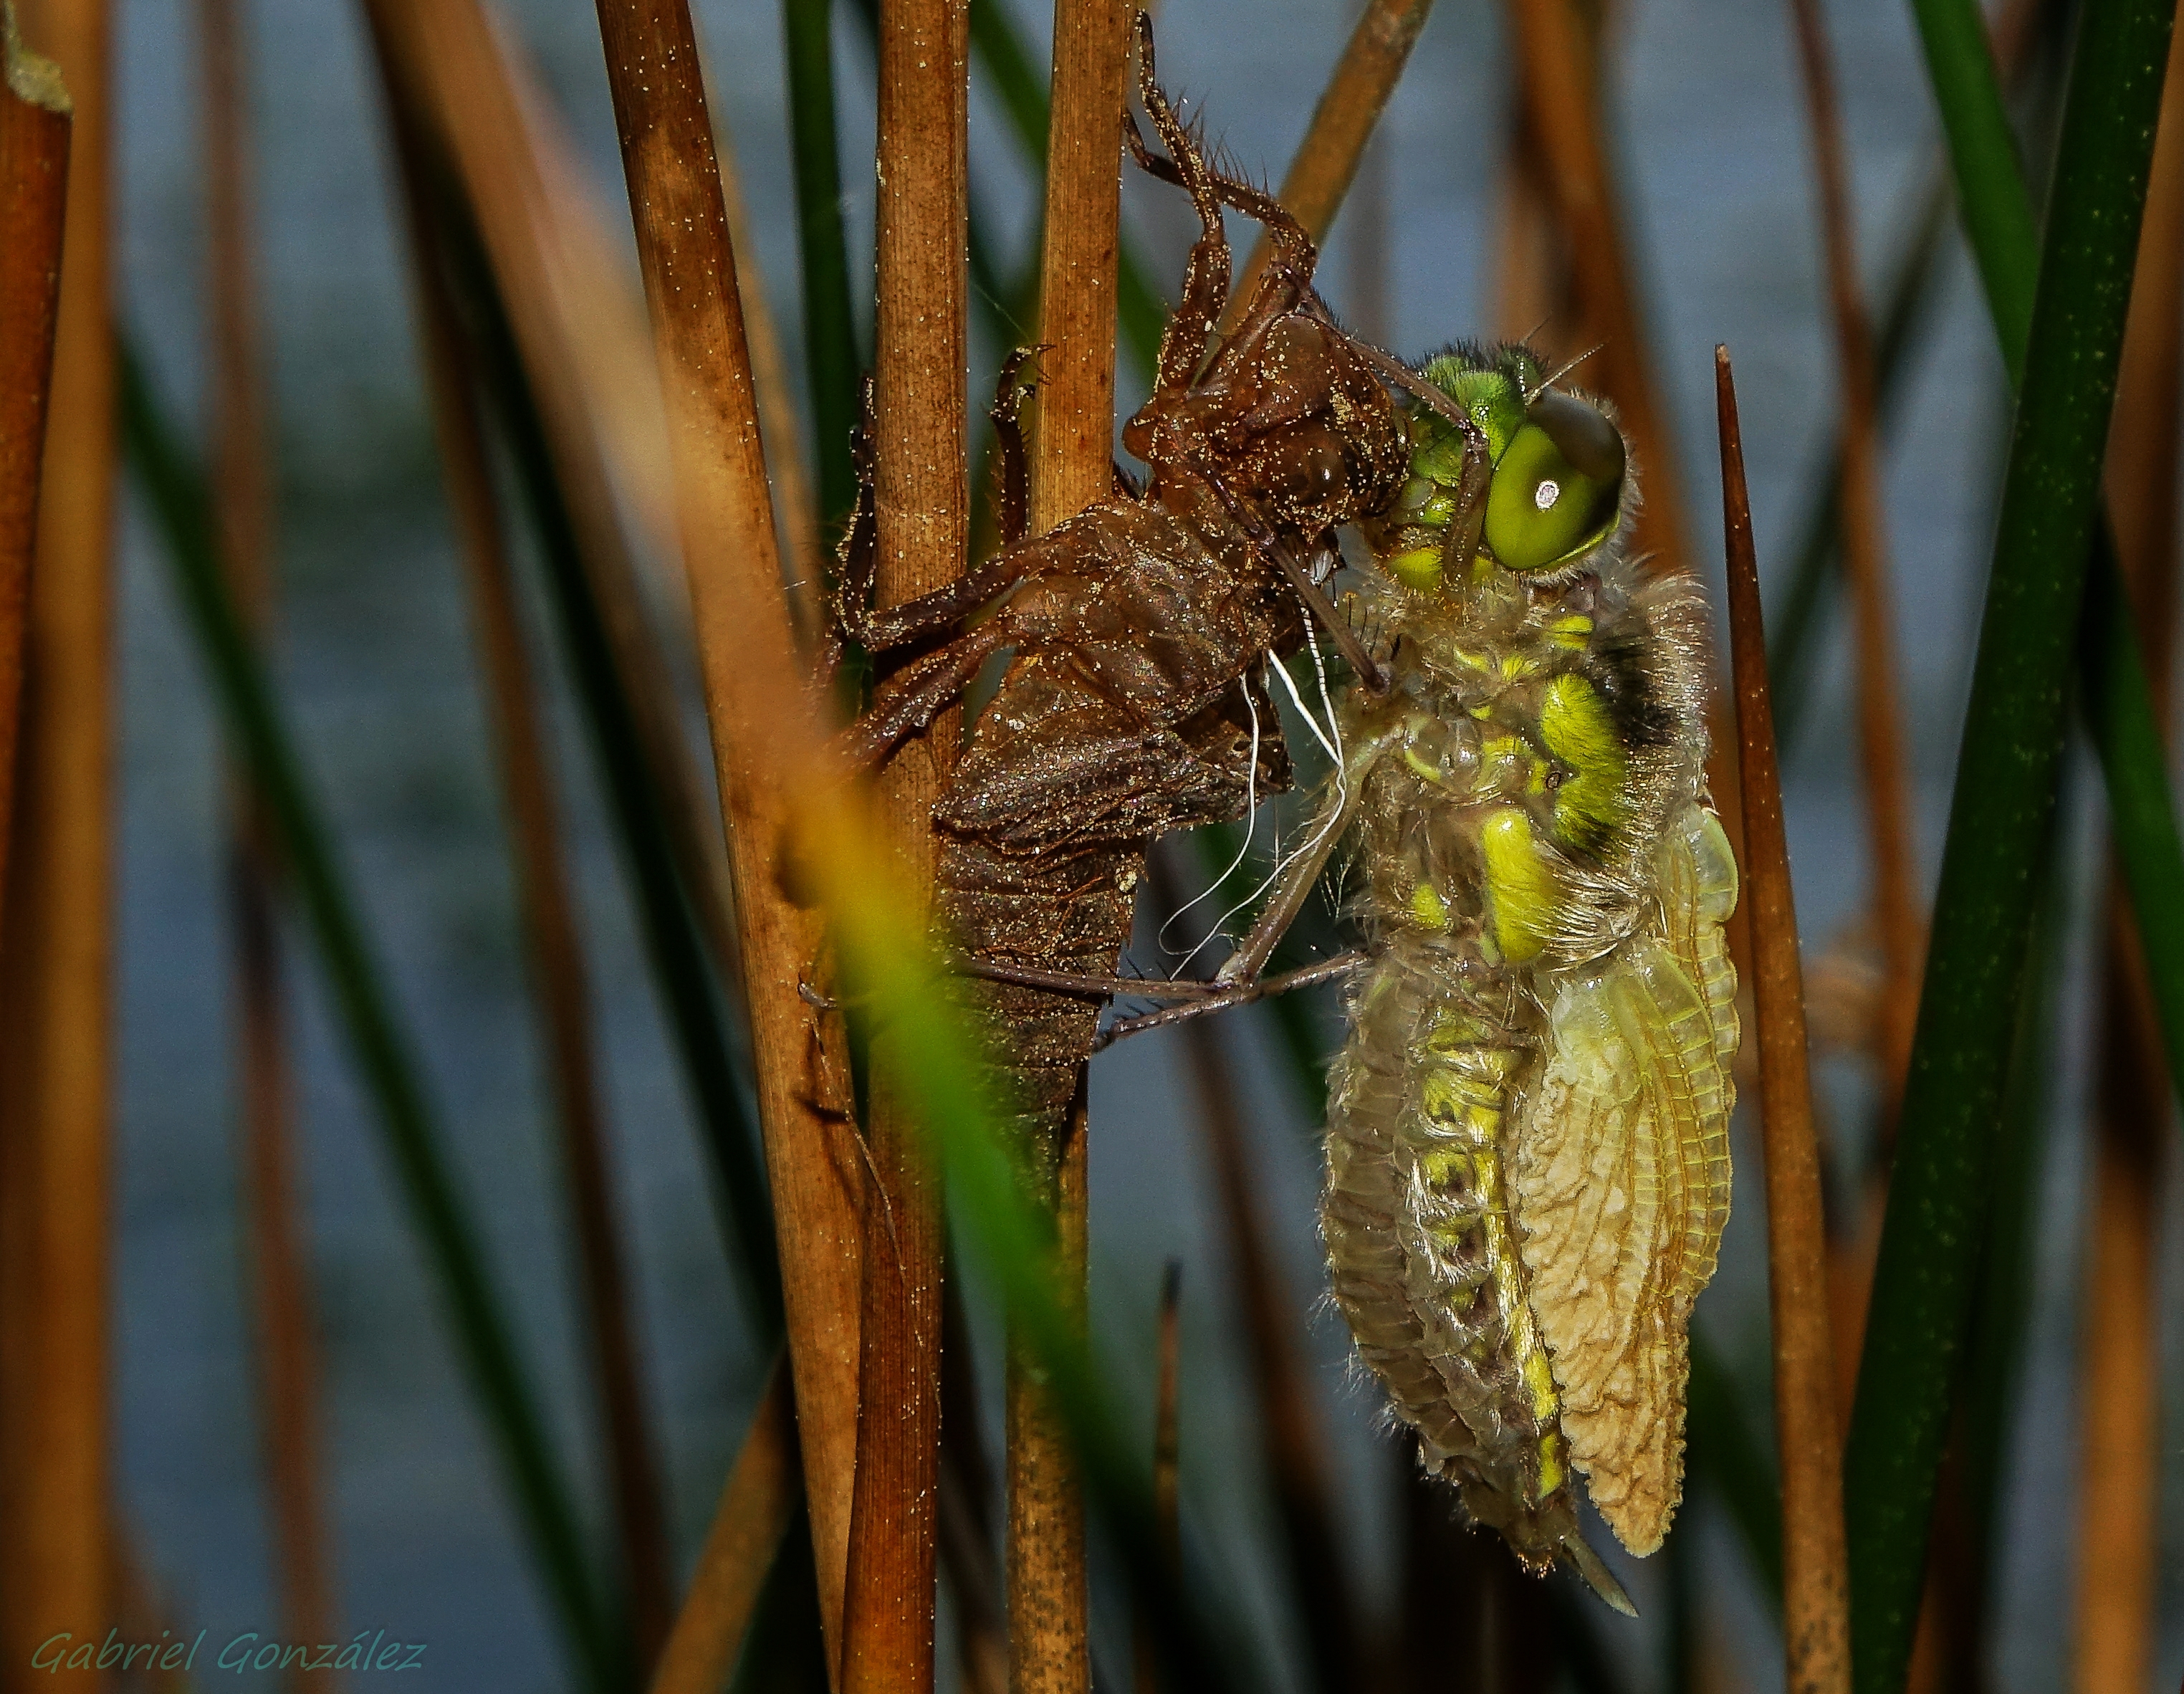
nature, photography, flower, wildlife, insect, macro, botany, flora, fauna, invertebrate, close up, animals, dragonfly, naturaleza, caballitodeldiablo, damselfly, ggl1, gaby1, xovesphoto, animales, sonyrx10, rx10, gphoto, xelodegalicia, libelula, macro photography, gabrielcoru a, true bugs